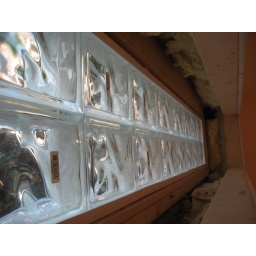
One of our new bathroom windows just went in! This is the glass block window above our vanity.